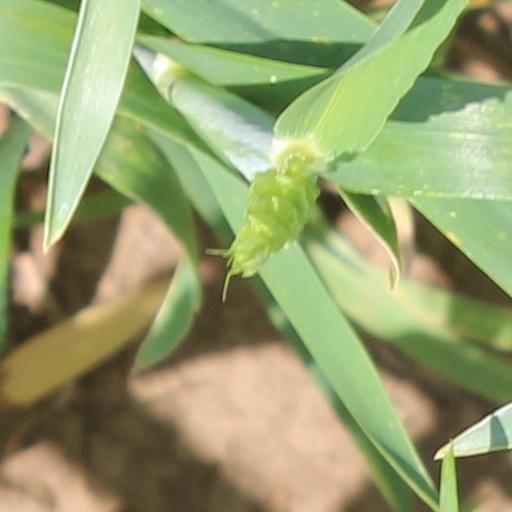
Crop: wheat